Jan Rodowicz

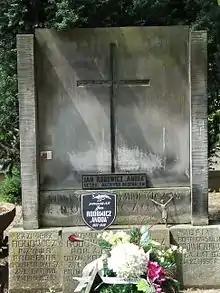
Jan Rodowicz's grave at the Powązki Cemetery, Warsaw

On 24 December 1948, Rodowicz was arrested by officers of the Ministry of Public Security, who were commanded by Lieutenant Colonel Wiktor Herer, Head of the Department IV at the Department V of the Ministry of Public Security. Rodowicz died on 7 January 1949 during a brutal investigation at the Ministry headquarters at Koszykowa Street. According to the prosecutor and the Security Office, the reason for his death was a suicide jump from the window on the fourth floor of the building. It is possible that he was thrown out of it, or murdered in some other circumstances. On 12 January 1949, his body was secretly transported to a funeral facility and then anonymously buried at the Powązki Cemetery. His family was not notified of his death until March 1. On March 16, the family was informed by the gravedigger about the burial place and exhumed the body. The coffin was placed in a family grave at Stare Powązki.